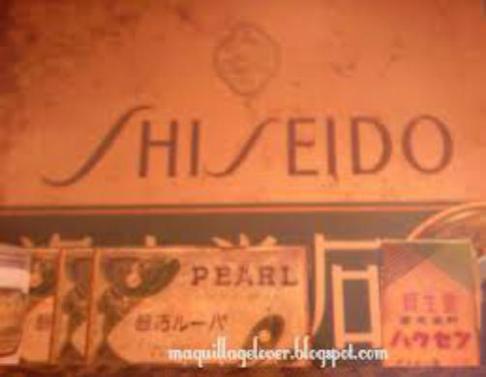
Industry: Necessities